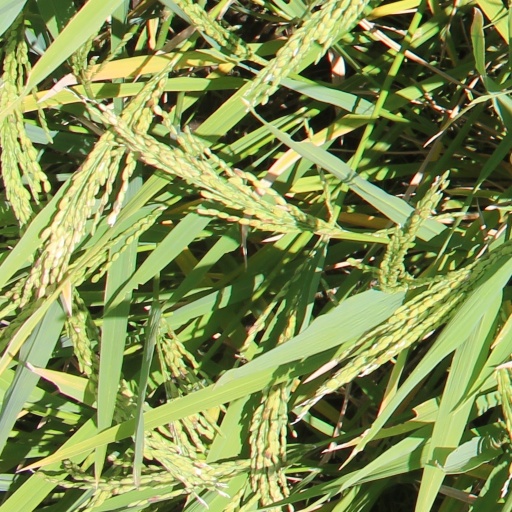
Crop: rice